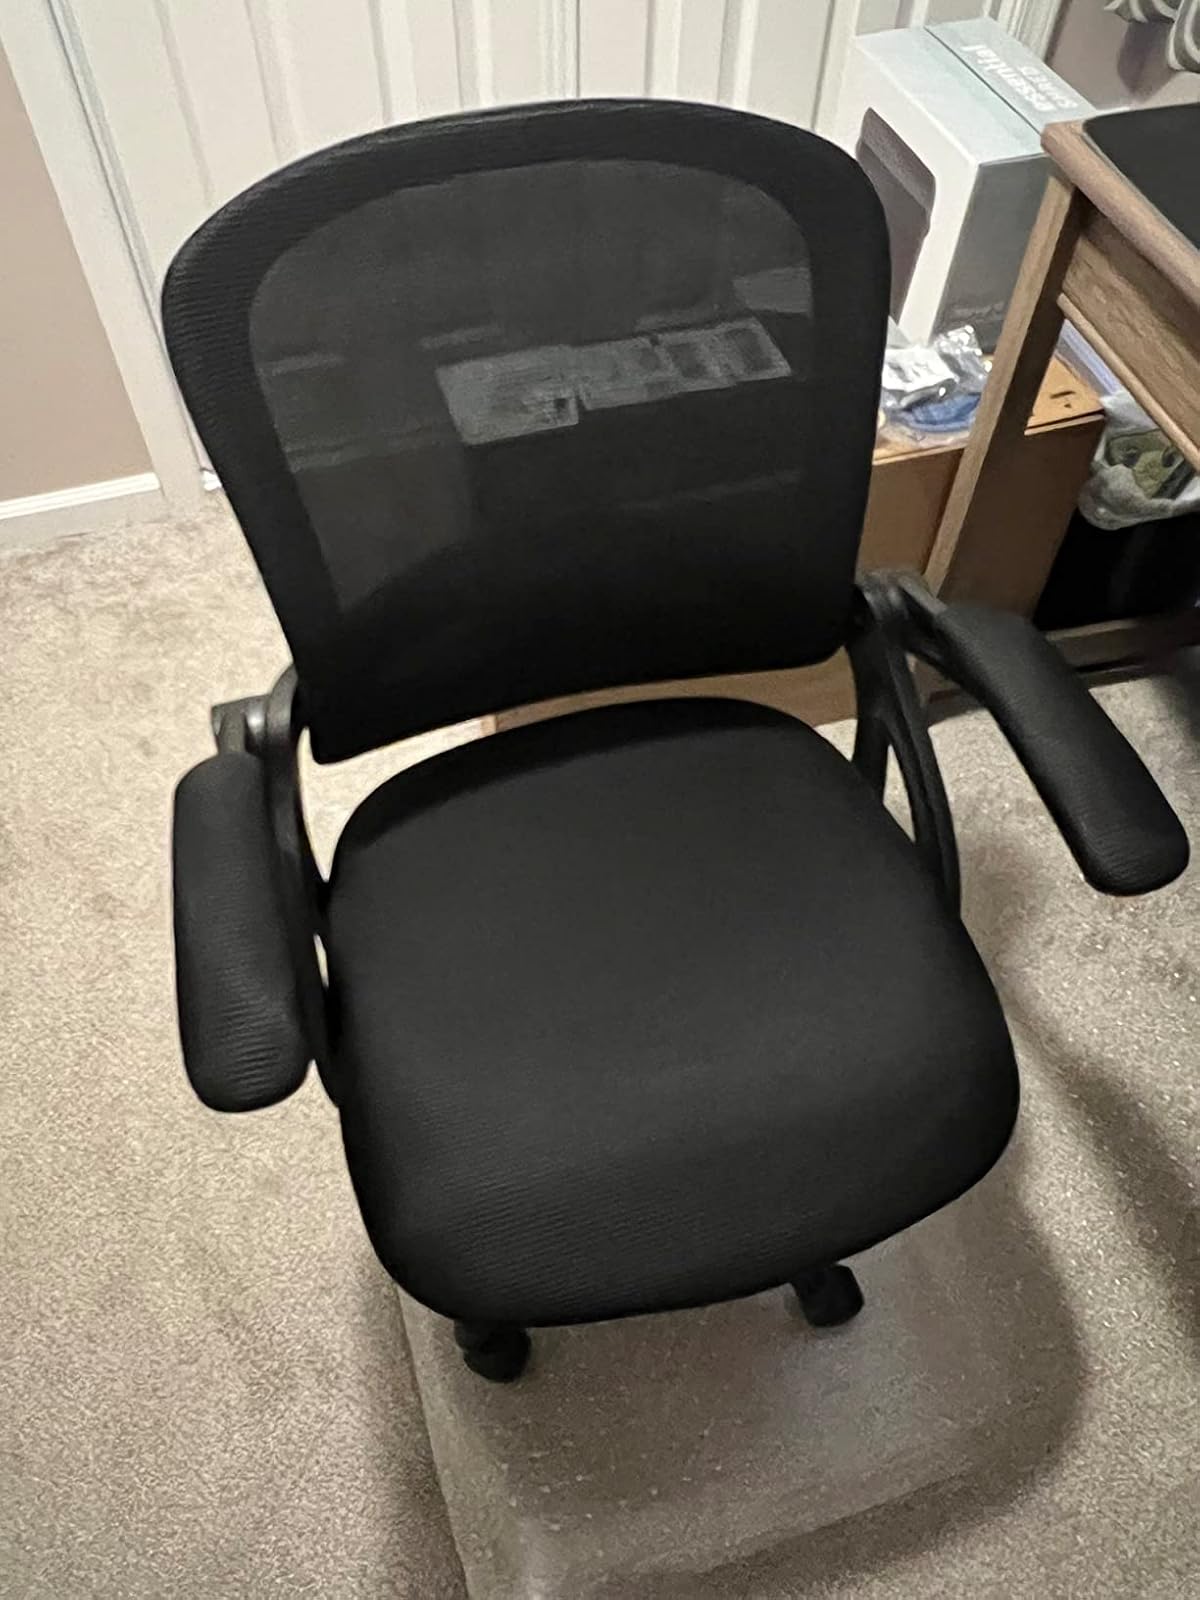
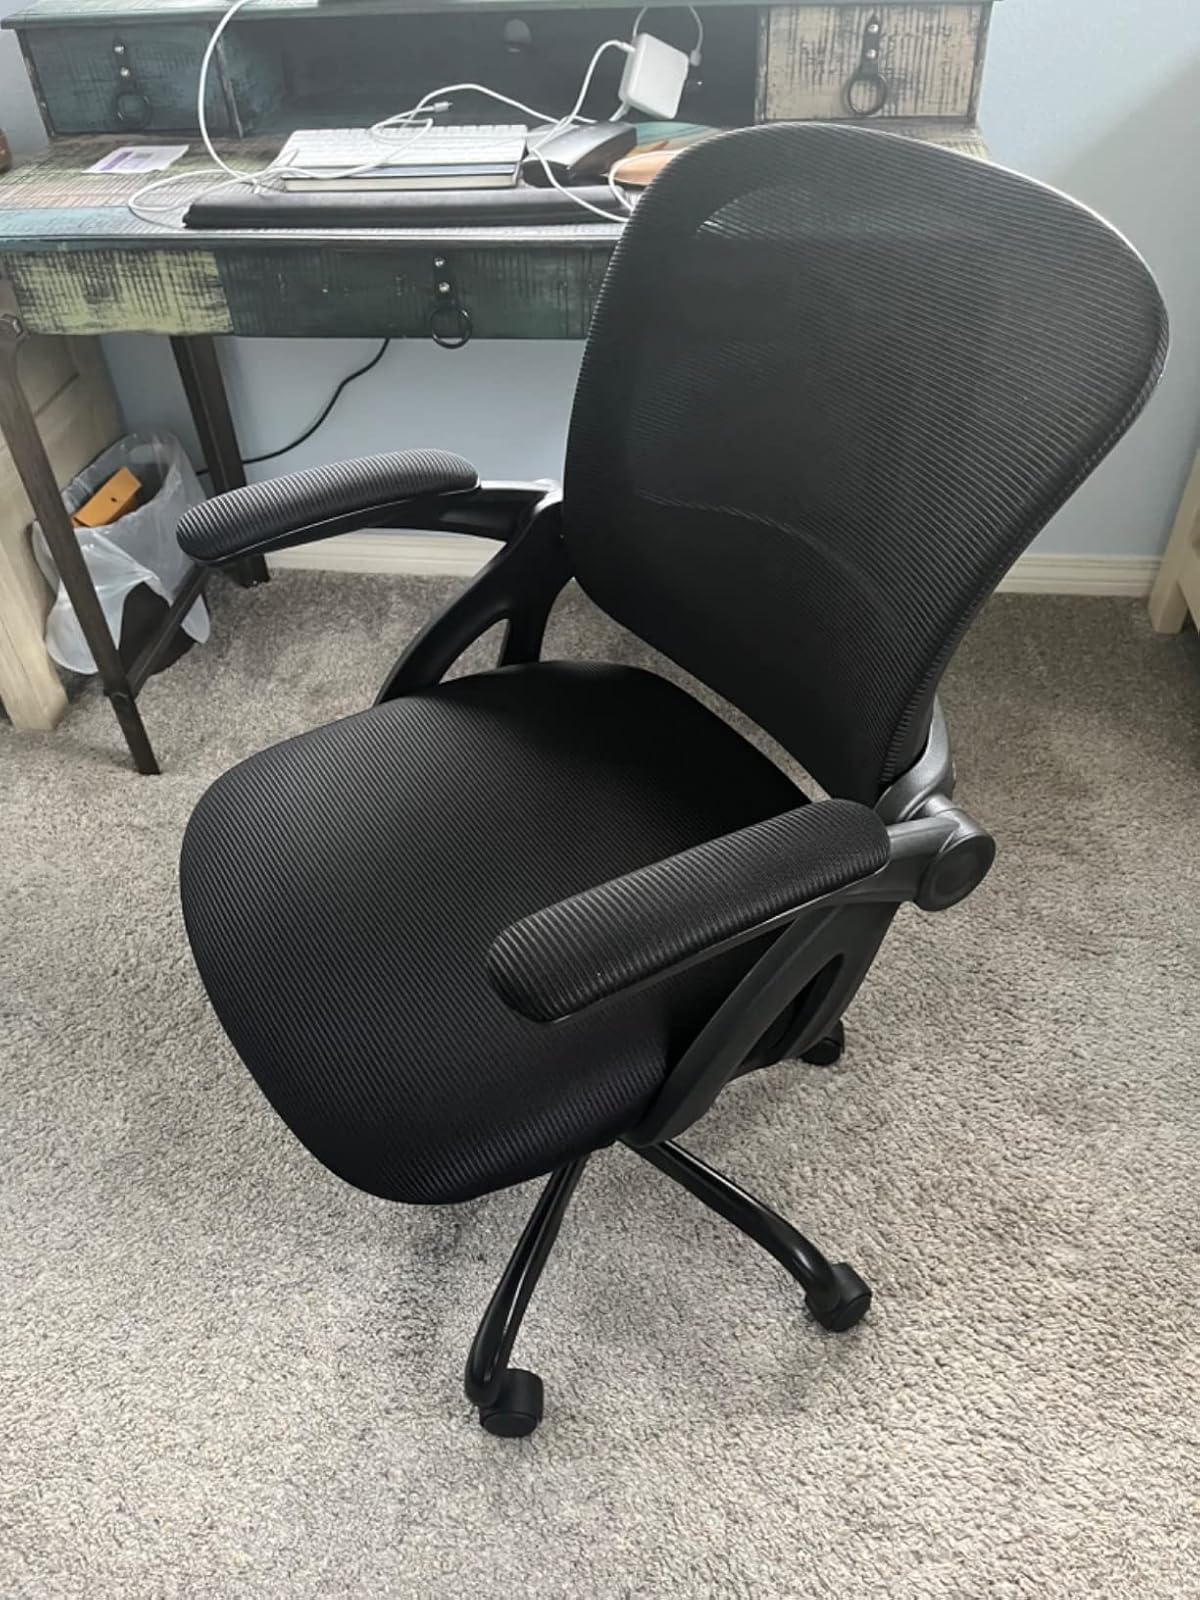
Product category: items_chair
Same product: yes